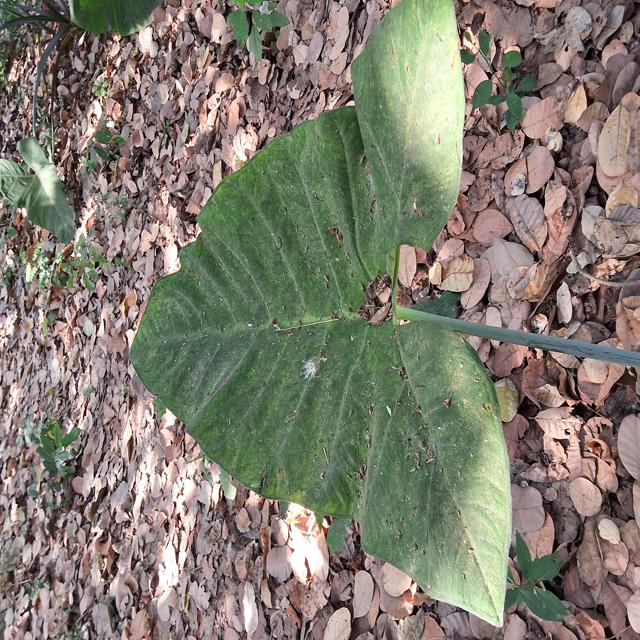
Label: Healthy